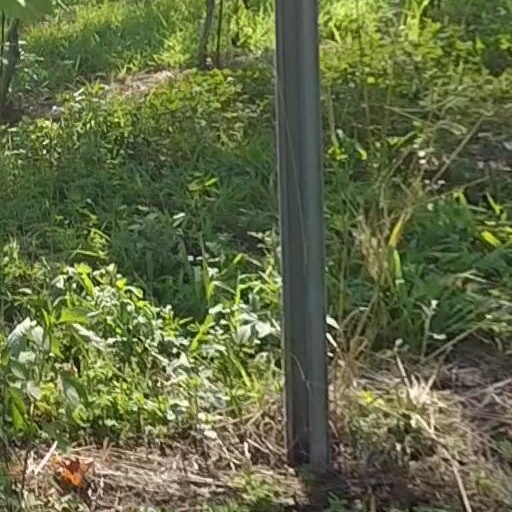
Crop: grape